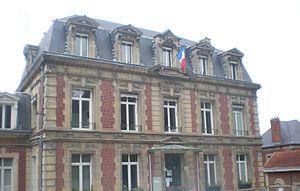
La mairie
Cet article dresse une liste par ordre de mandat des maires de Clermont.
Clermont, dite Clermont-en-Beauvaisis ou encore Clermont-de-l'Oise afin d'éviter toute confusion, est une commune française située dans le département de l'Oise dont elle est une sous-préfecture, en région Hauts-de-France. Ses habitants sont appelés les Clermontois et les Clermontoises.